King Lear

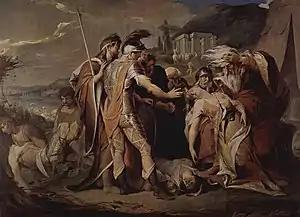
"King Lear mourns Cordelia's death", James Barry, 1786–1788

The play also contains references to disputes between King James I and Parliament. In the 1604 elections to the House of Commons, Sir John Fortescue, the Chancellor of the Exchequer, was defeated by a member of the Buckinghamshire gentry, Sir Francis Goodwin. Displeased with the result, James declared the result of the Buckinghhamshire election invalid, and swore in Fortescue as the MP for Buckinghamshire while the House of Commons insisted on swearing in Goodwin, leading to a clash between King and Parliament over who had the right to decide who sat in the House of Commons. The MP Thomas Wentworth, the son of another MP Peter Wentworth—often imprisoned under Elizabeth for raising the question of the succession in the Commons—was most forceful in protesting James's attempts to reduce the powers of the House of Commons, saying the King could not just declare the results of an election invalid if he disliked who had won the seat as he was insisting that he could. The character of Kent resembles Peter Wentworth in the way which is tactless and blunt in advising Lear, but his point is valid that Lear should be more careful with his friends and advisers.